Groot

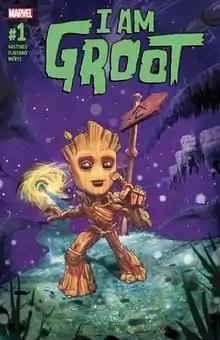
Groot on the cover of "I Am Groot" #1.Art by Flaviano Armentaro.

Groot is a character appearing in American comic books published by Marvel Comics. Created by Stan Lee, Larry Lieber and Jack Kirby, the character first appeared in "Tales to Astonish" #13 (November 1960). An extraterrestrial, sentient tree-like creature, the original Groot first appeared as an invader that intended to capture humans for experimentation. The character can only say the repeated line "I am Groot", but this can have different meanings depending on context. In the Marvel Cinematic Universe (MCU) franchise, Star-Lord, Thor, Rocket Raccoon, Gamora, Drax the Destroyer and, eventually, Nebula, daughter of Thanos are able to understand him.